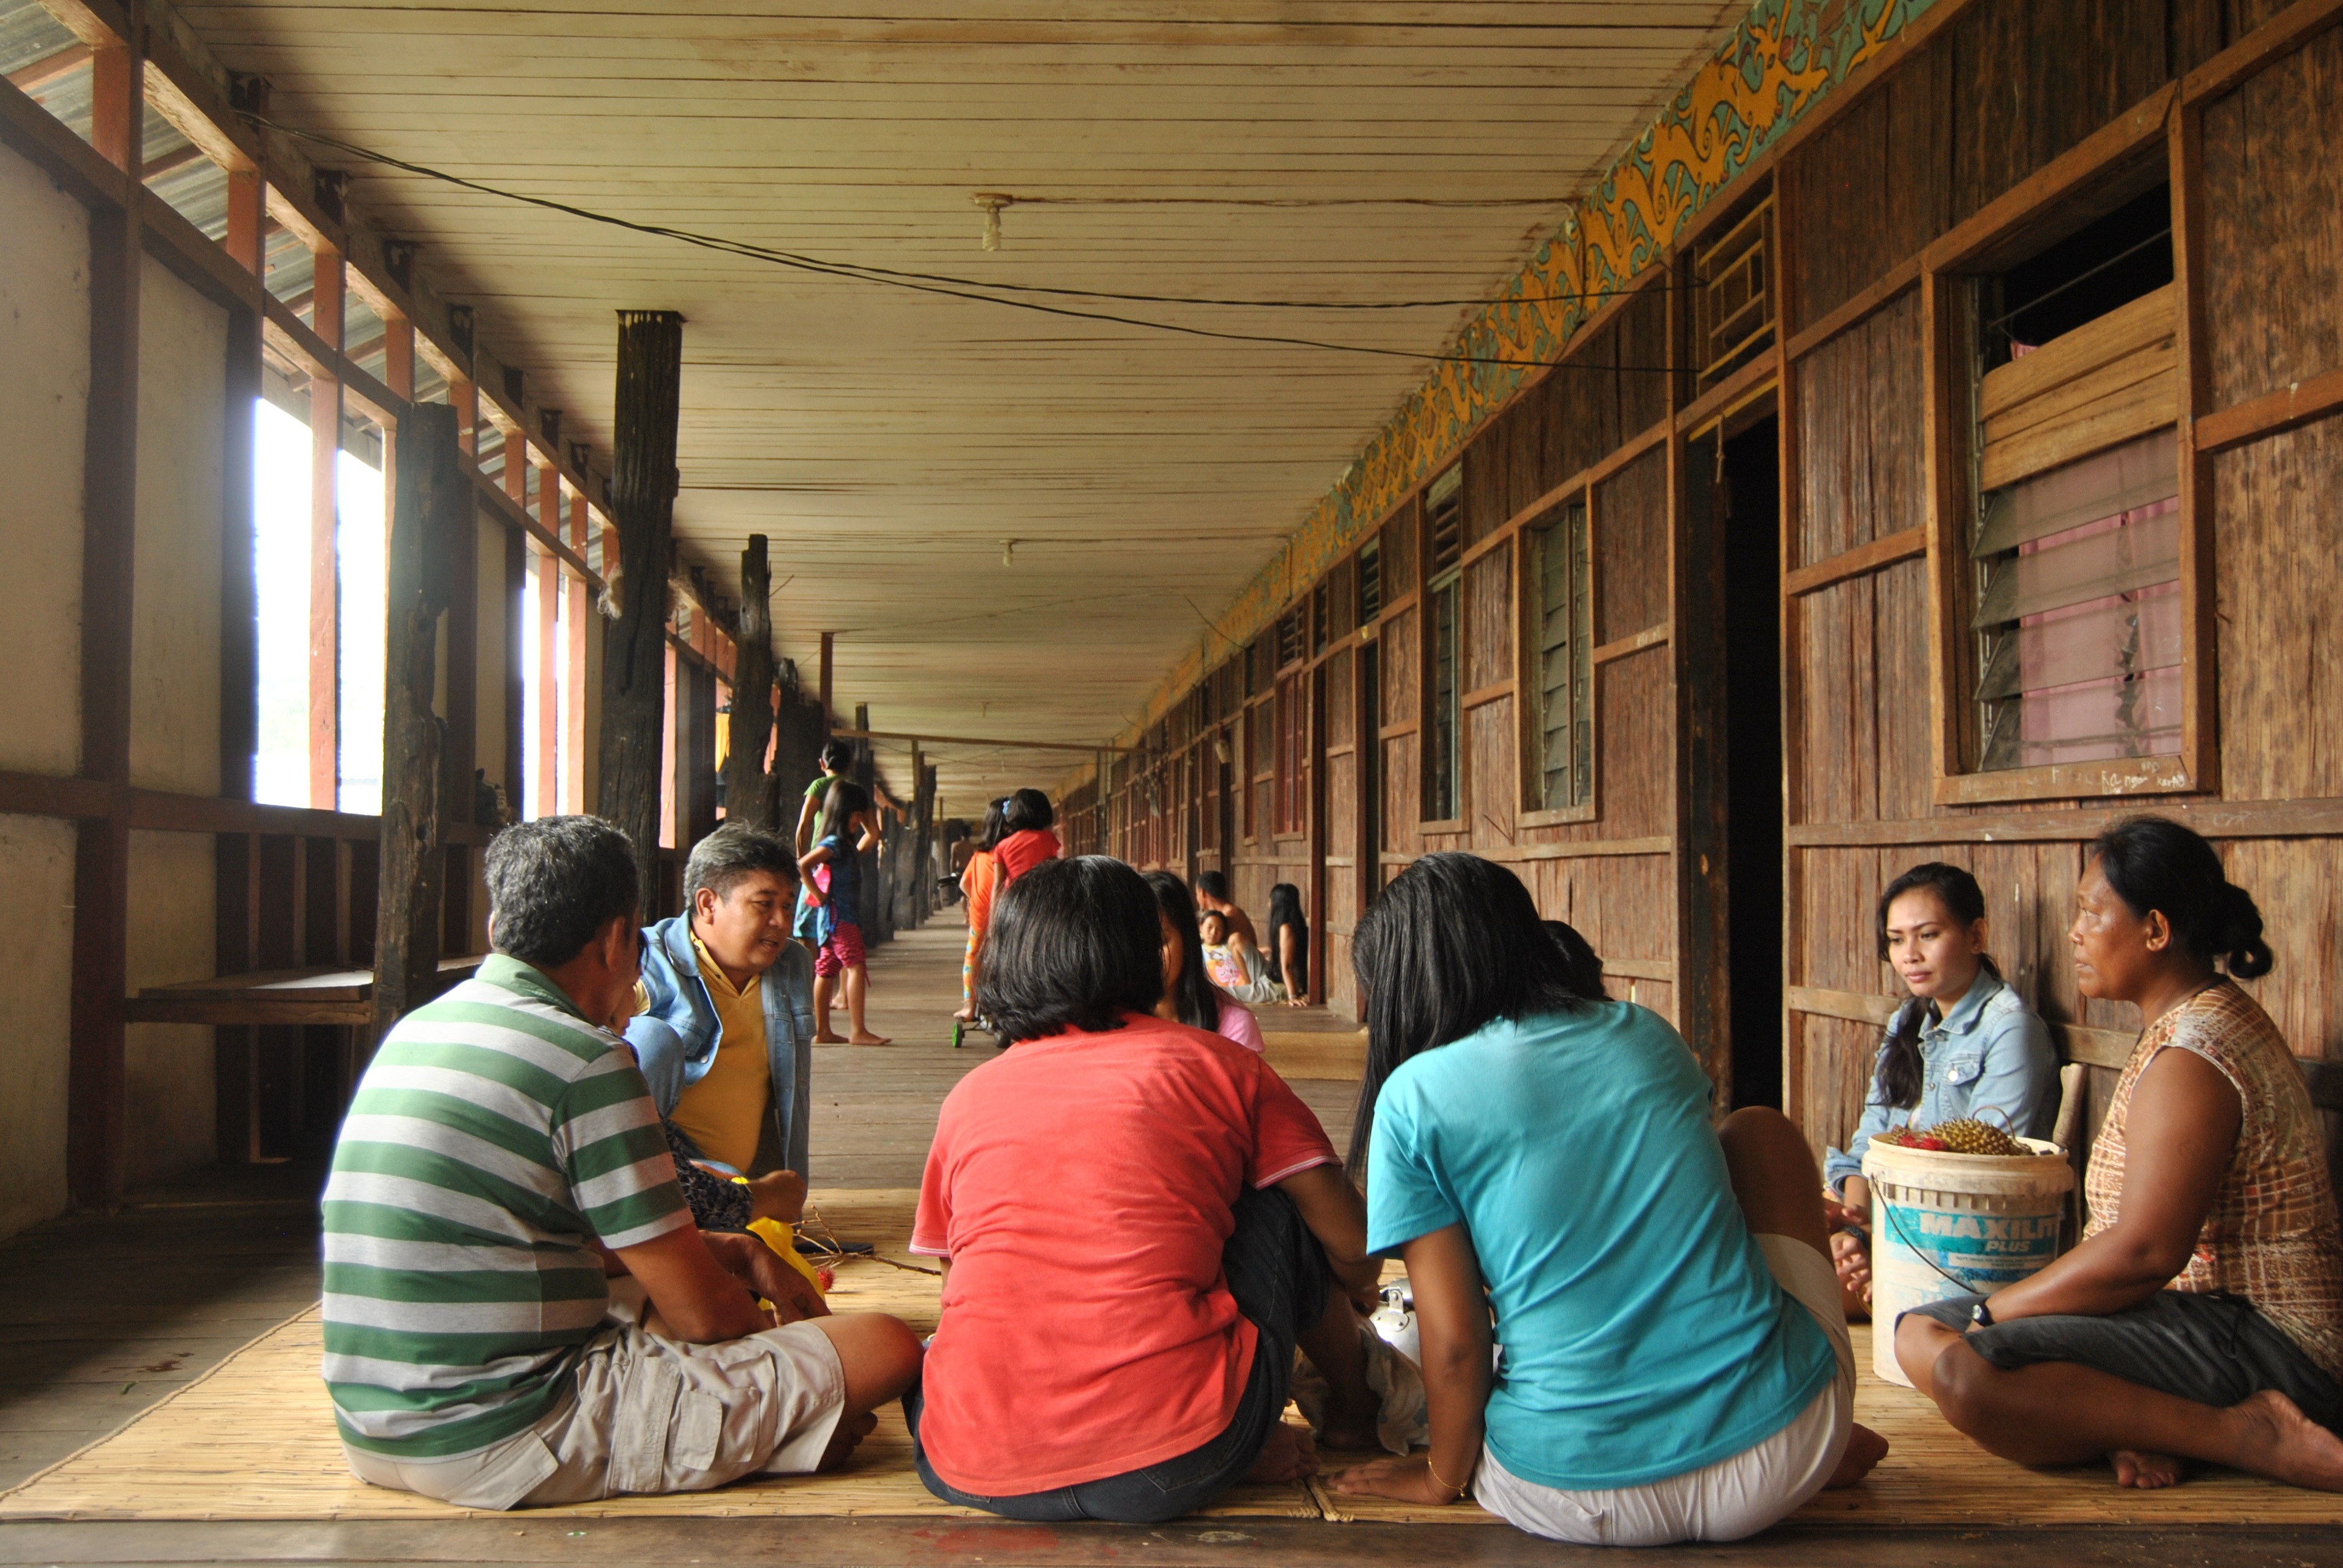
people, travel, temple